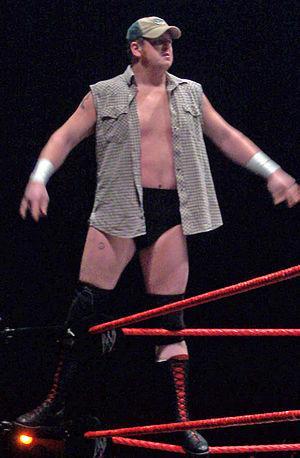
William Theodore Mueller, plus connu sous le nom de ring de Trevor Murdoch, est un catcheur américain. Il est principalement connu pour son travail à la World Wrestling Entertainment de 2005 à 2008 où il remporte à trois reprises le championnat du monde par équipe de la WWE avec Lance Cade.